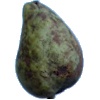
Label: Pear Stone 1